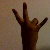
The image shows a hand gesture representing the number 7 in Indian Sign Language.